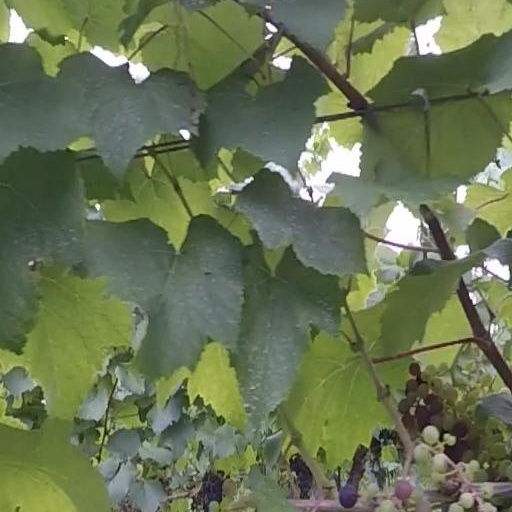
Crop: grape